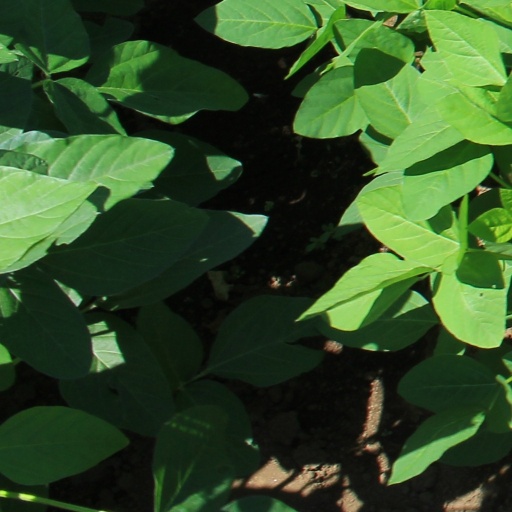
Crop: soybean